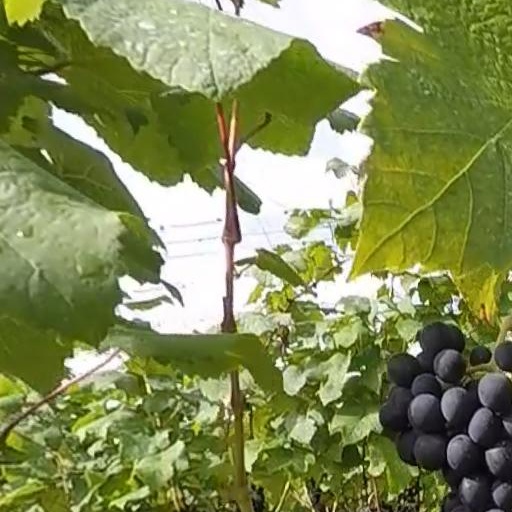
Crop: grape